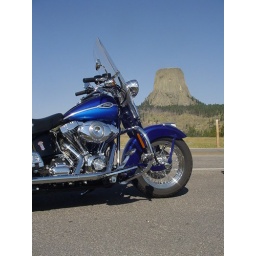
My bike in front of Devils tower